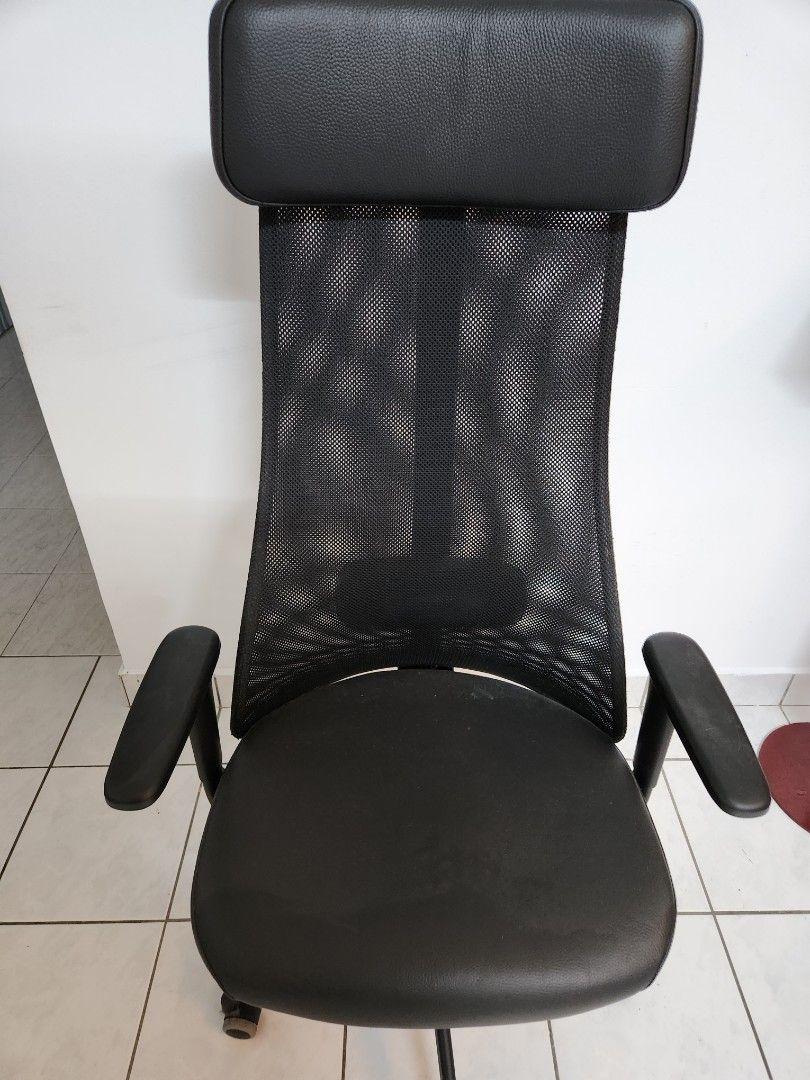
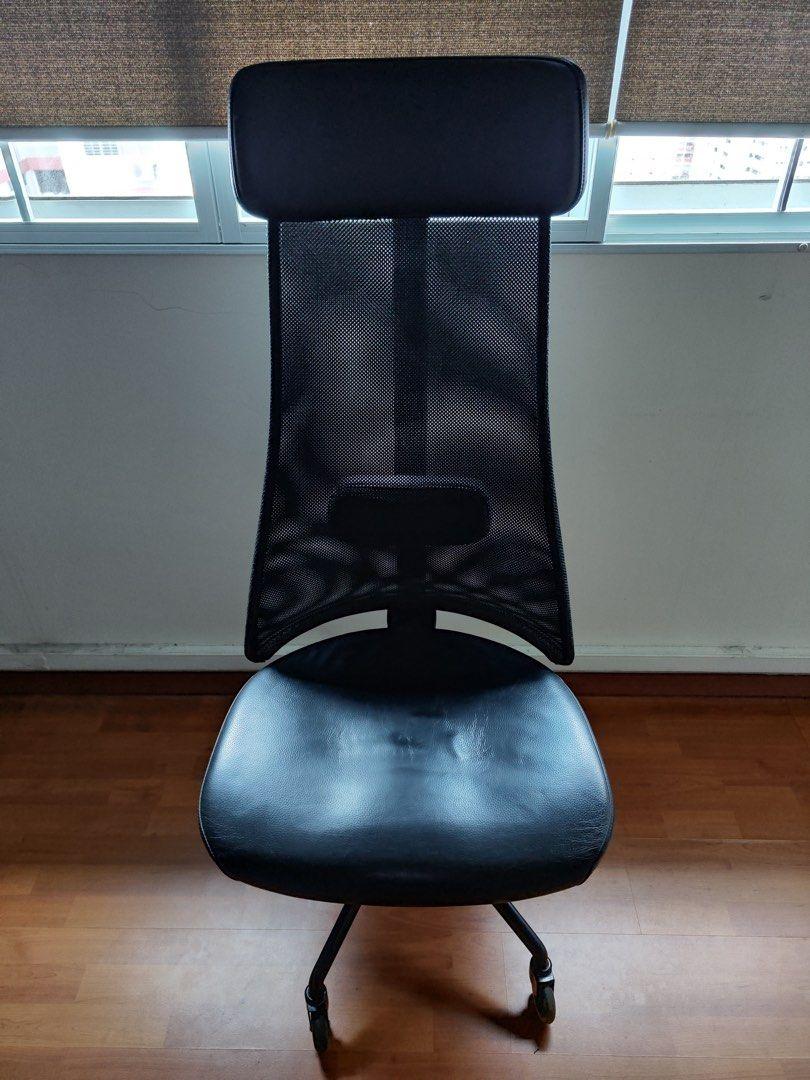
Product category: items_chair
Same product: yes